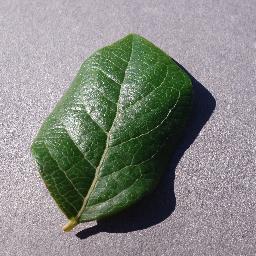
Label: Blueberry___healthy